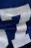
Number: 7